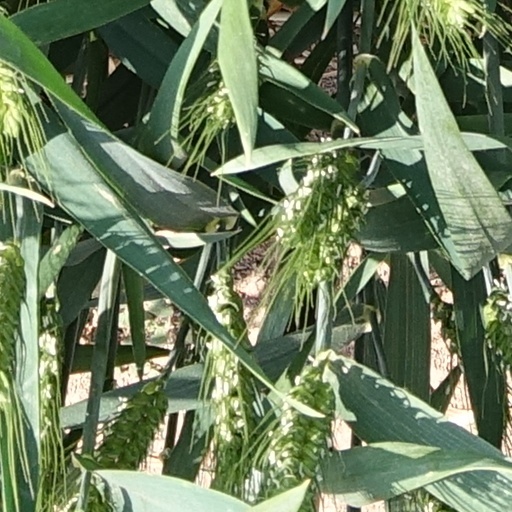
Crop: wheat